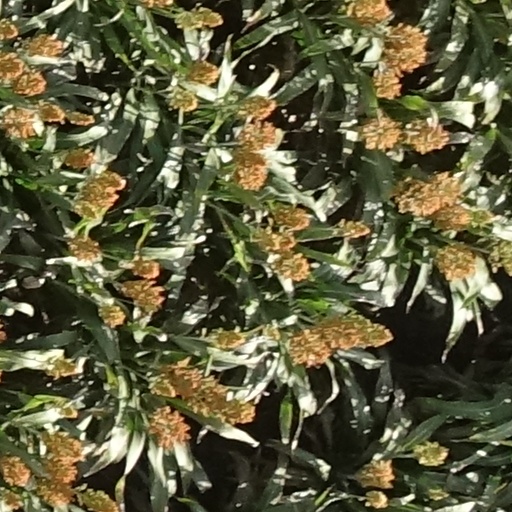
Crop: sorghum